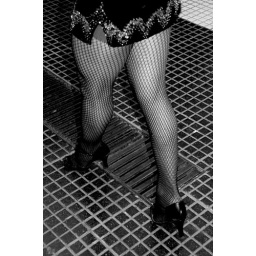
the legs in black and white